Pindara, Gujarat

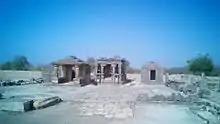
Pindara temples dated 7th to 10th century

The site was occupied in Early Paleolithic. An excavation had found Red Polished Ware and pieces of amphorae which suggested an early settlement with sea connection to Mediterranean. The site was a place of pilgrimage as early as 8th century.